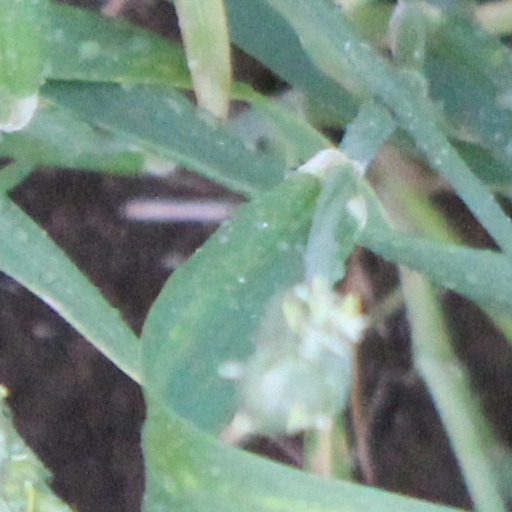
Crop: wheat